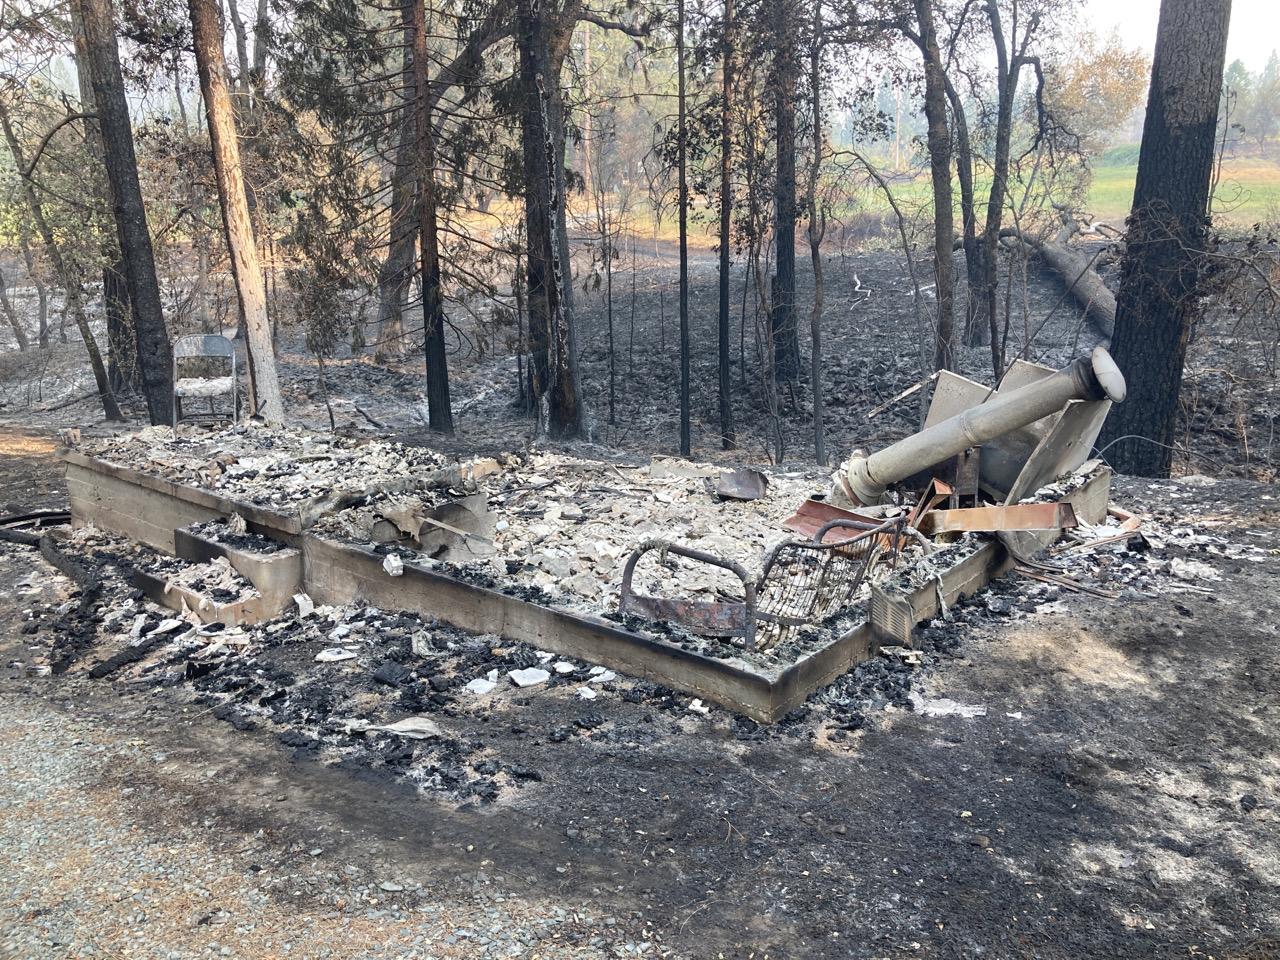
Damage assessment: destroyed